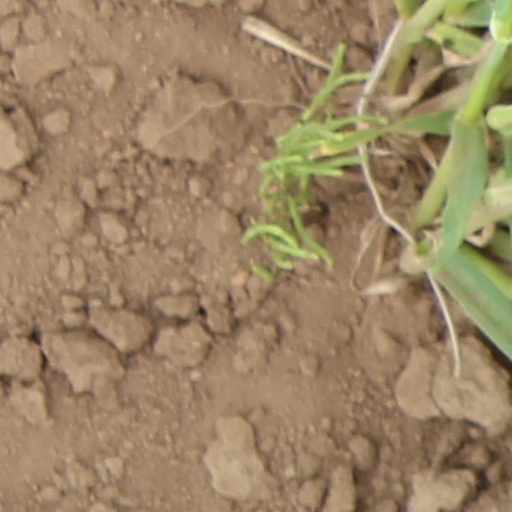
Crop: wheat